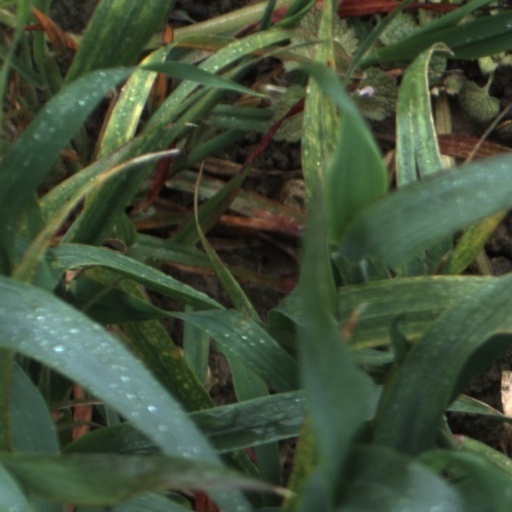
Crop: wheat